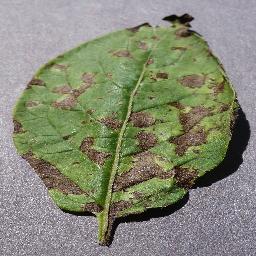
Label: Potato___Early_blight